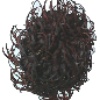
Label: rambutan